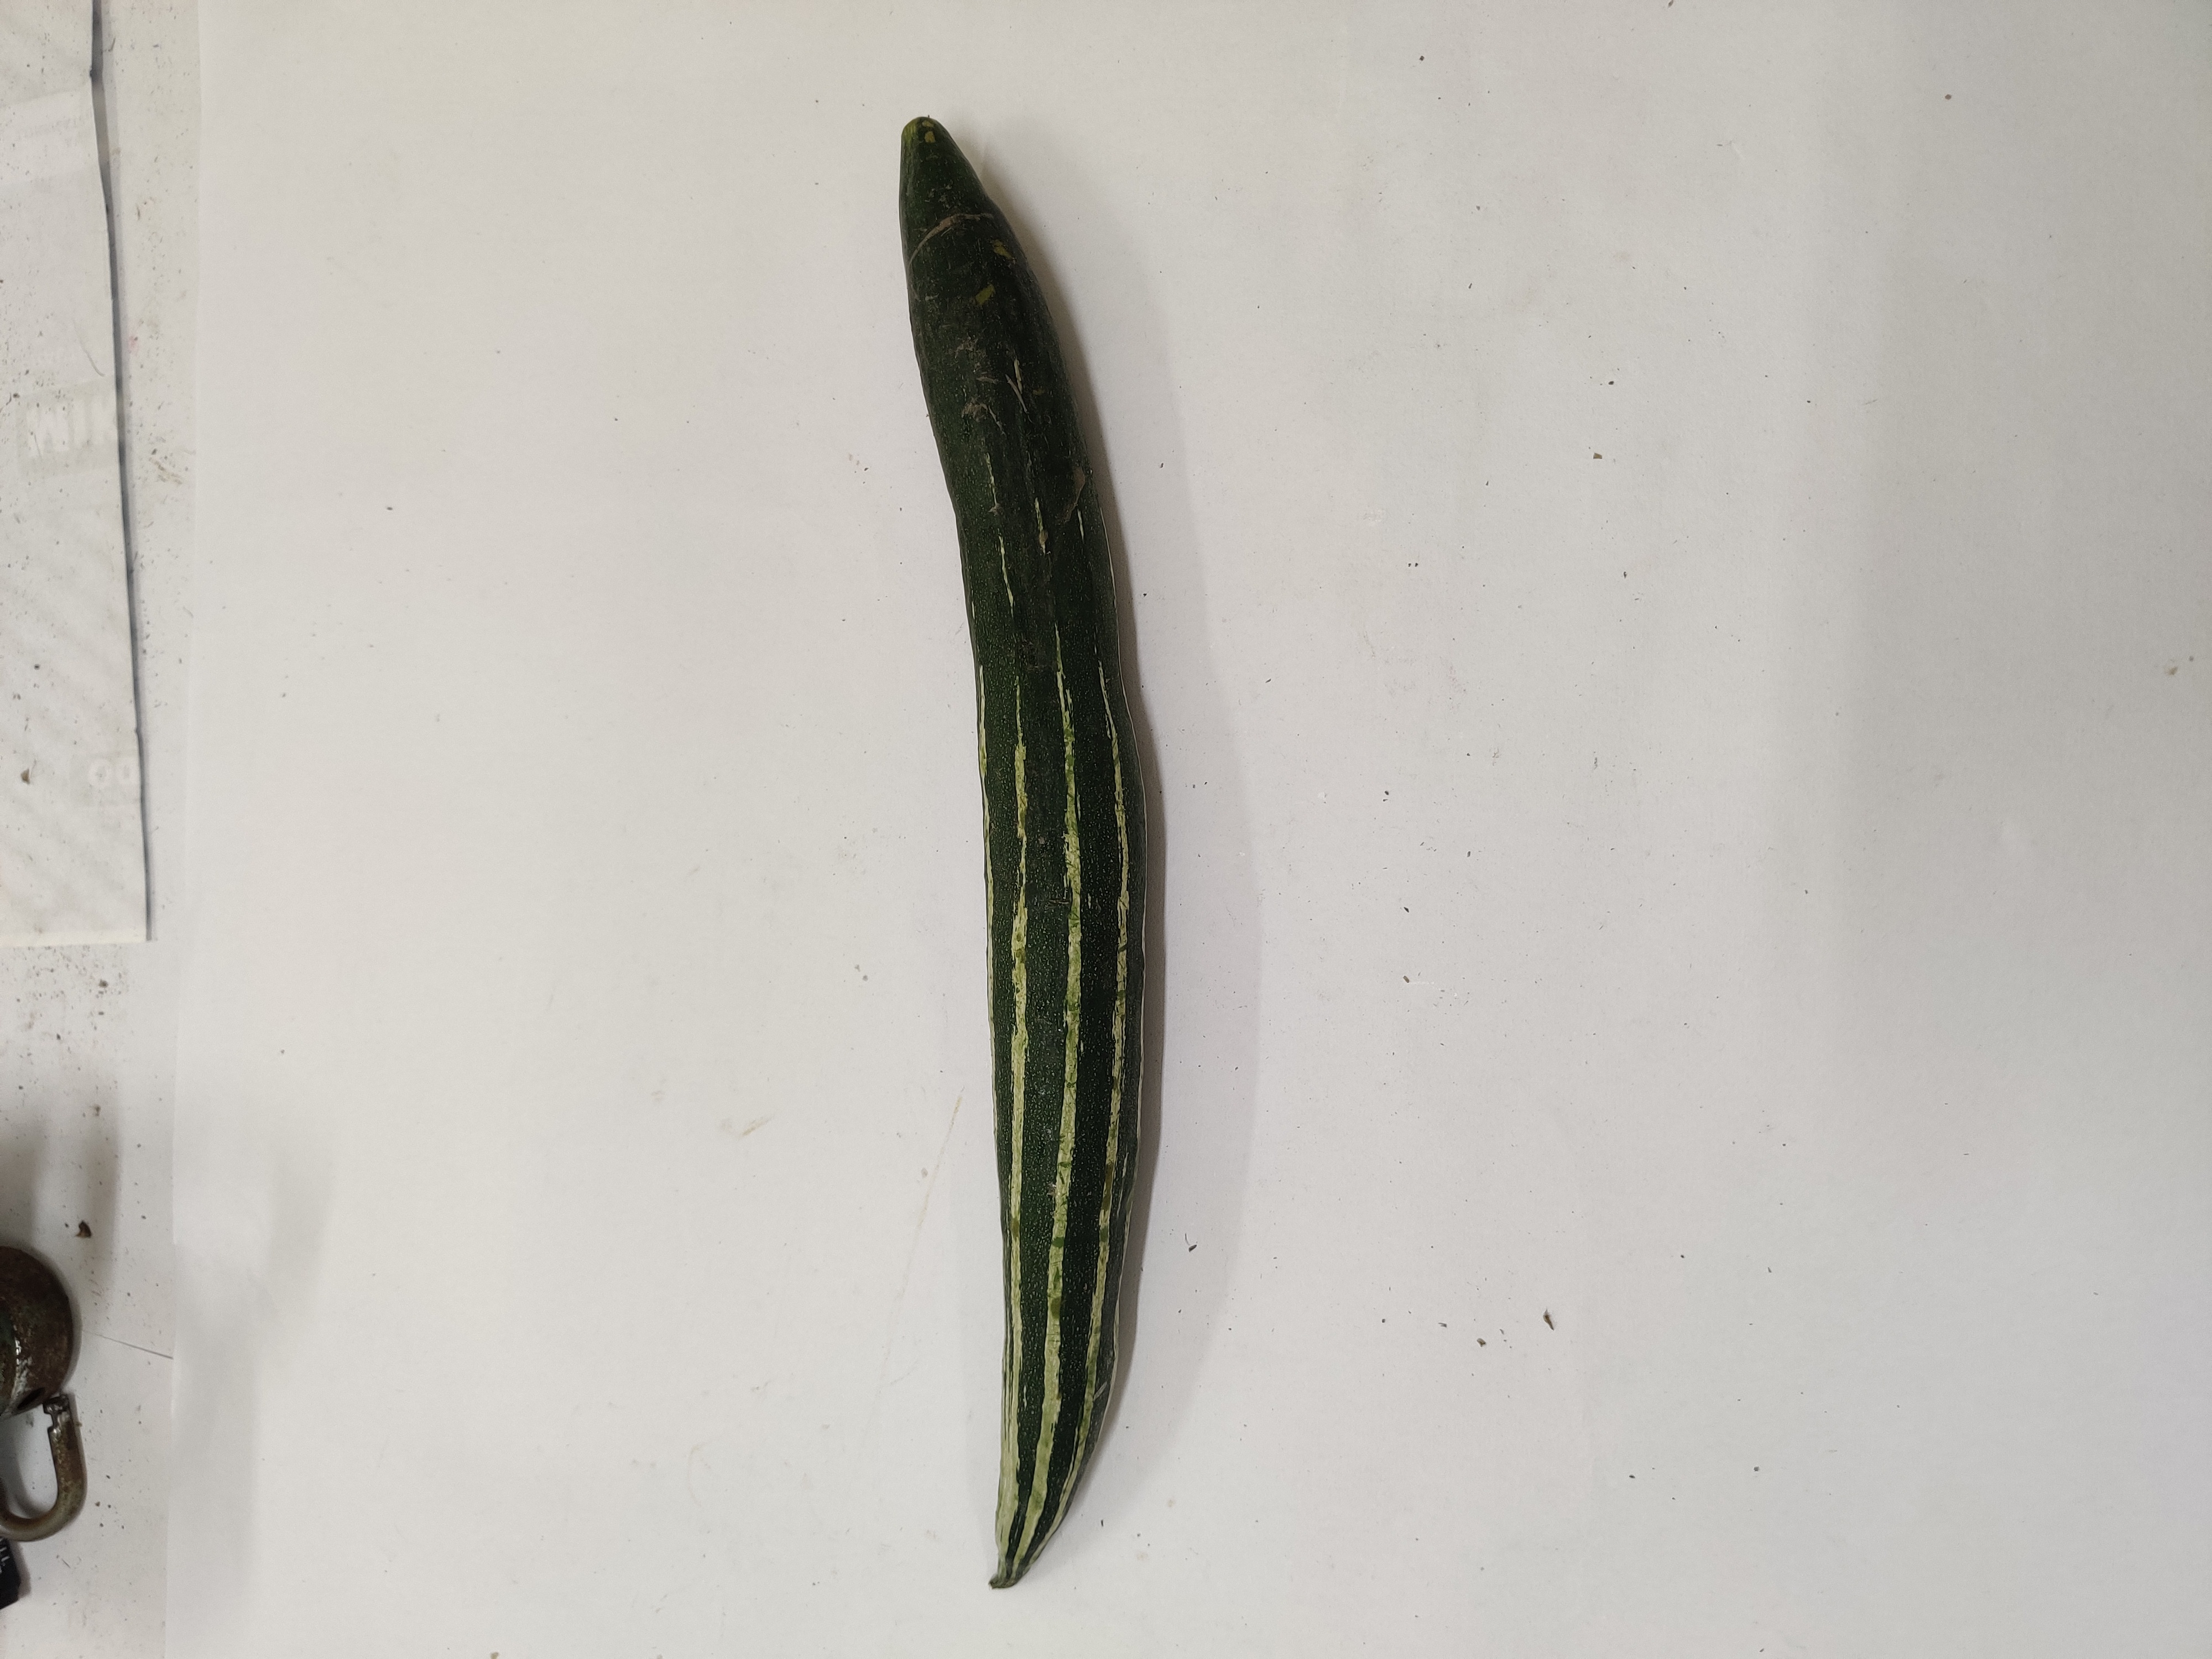
Crop: Snake Gourd
Condition: Damaged